Wasserbillig

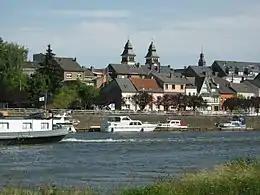
Wasserbillig, Luxembourg

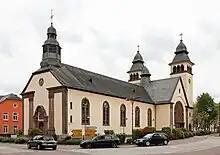
St Martin's church

Wasserbillig is a town in the commune of Mertert, in eastern Luxembourg. , Wasserbillig has 3,485 inhabitants, which makes it the largest town in Mertert. Wasserbillig is the administrative seat of the commune of Mertert.